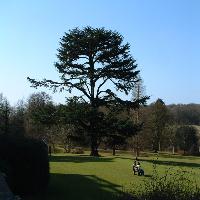
Weather: sun or clear